WordTheatre

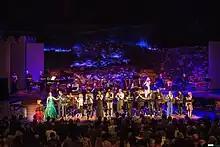

WORDTheatre is a non-profit organization founded in 2003 that champions literature by staging live readings of contemporary short stories and curating original themed productions in Los Angeles, New York, and London.